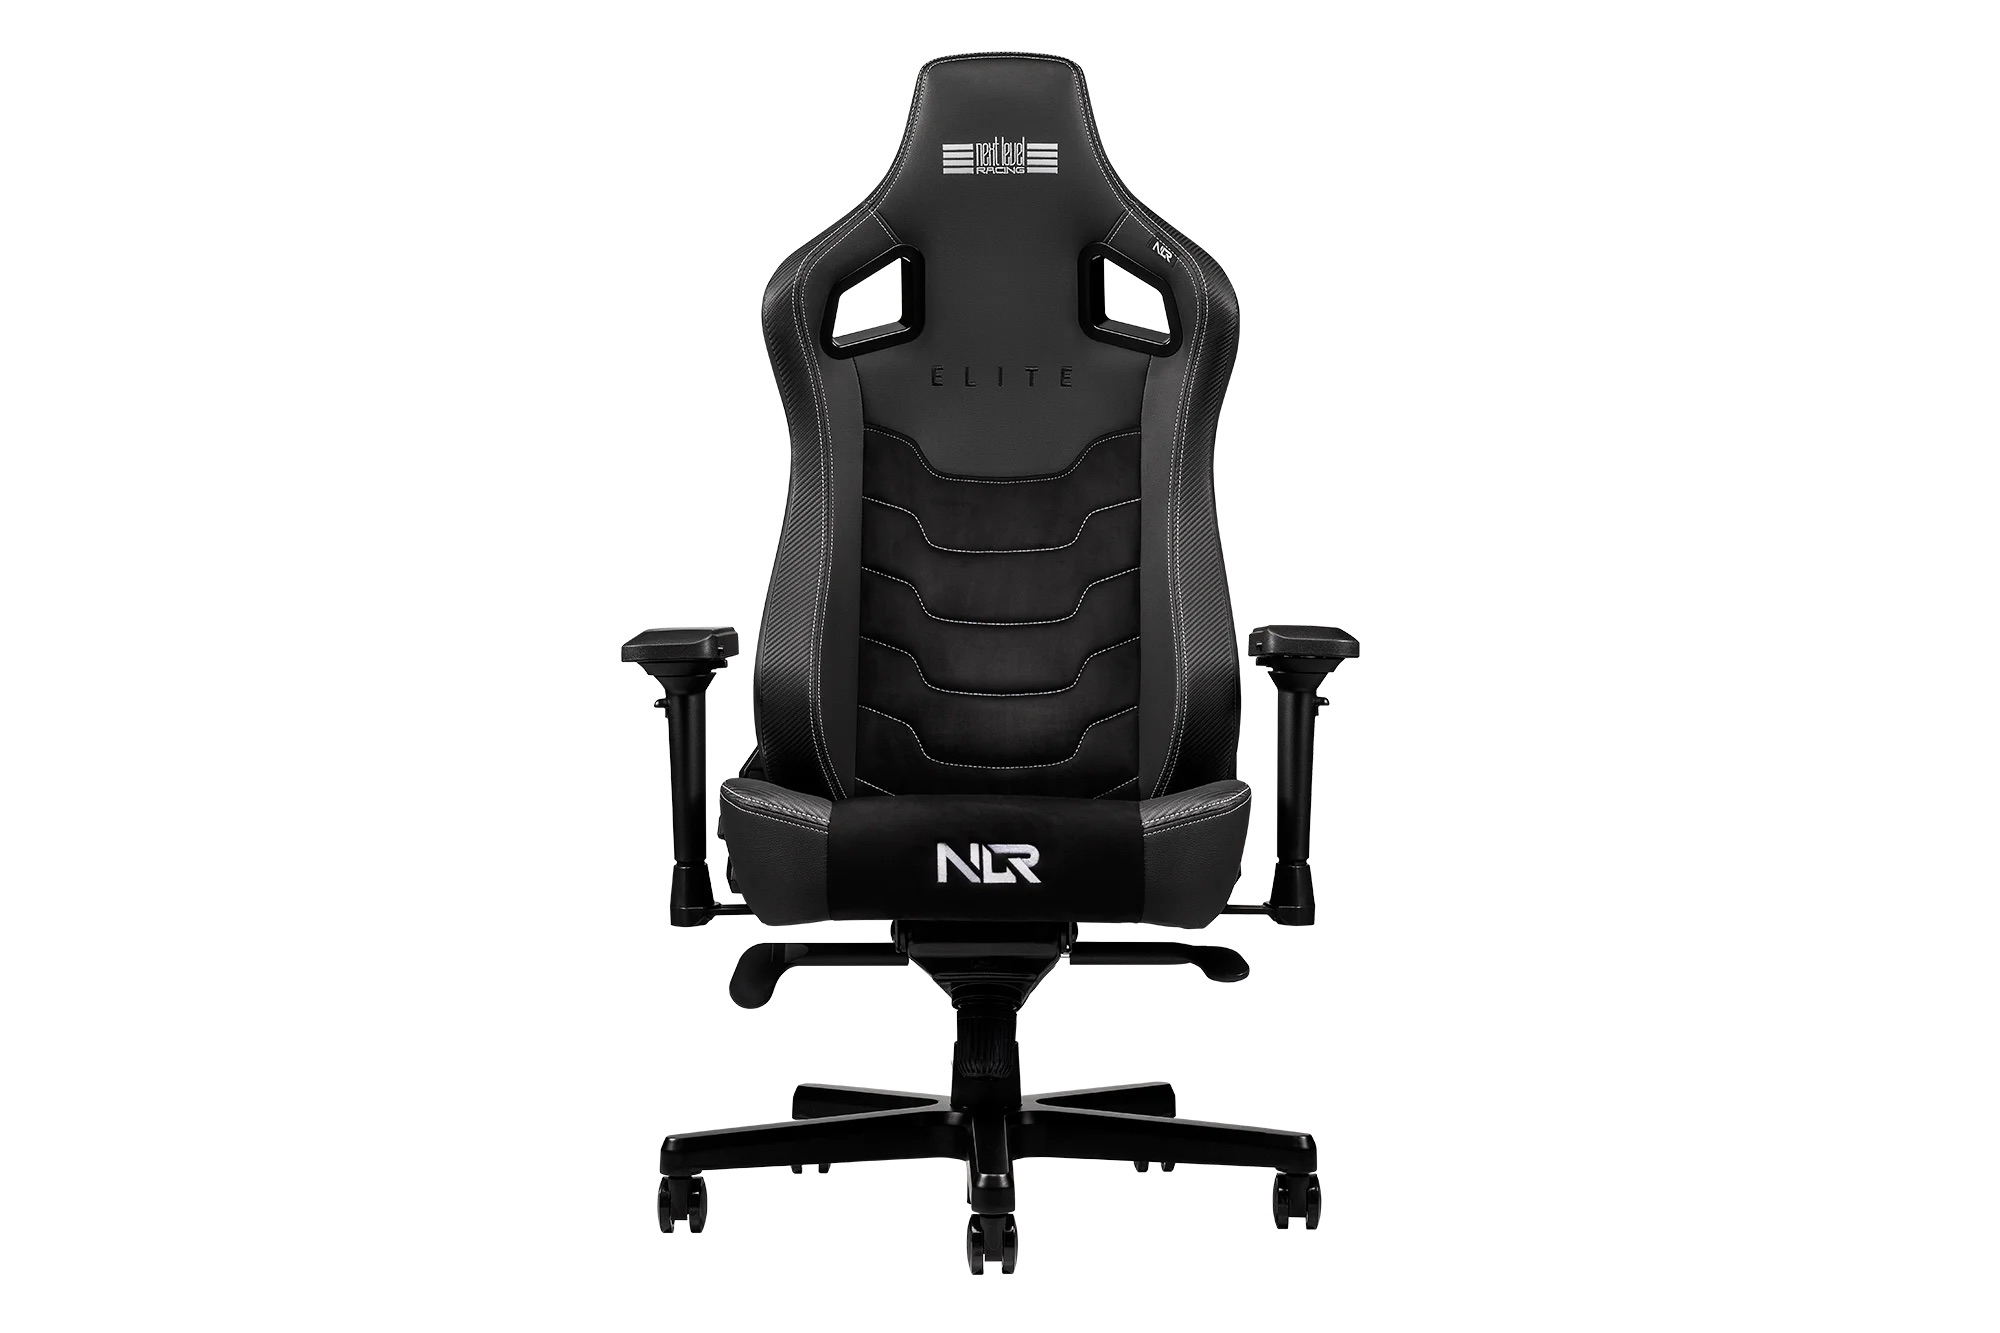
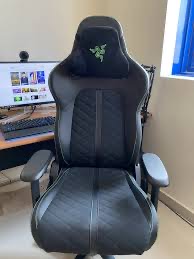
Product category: items_chair
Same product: no